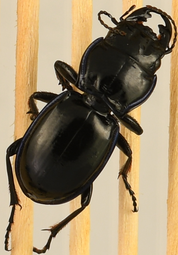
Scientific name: Pasimachus elongatus
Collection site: Central Plains Experimental Range NEON (CPER), plot CPER_006